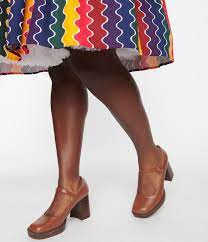
Label: Clog